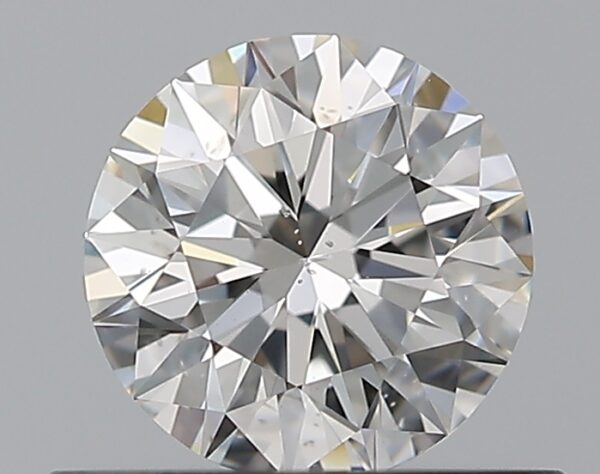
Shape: round
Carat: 0.51
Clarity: SI1
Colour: F
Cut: EX
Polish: EX
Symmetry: EX
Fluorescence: F
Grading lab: GIA
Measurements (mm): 5.09 x 5.13 x 3.2